Supreme Court of India

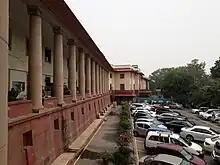
Left side of the Supreme Court building

These two wings act as the two limbs of the balance and end with two semi-circular hooks that represent the pans of the balance, and the centres of the two semi-circular pans connect to a centrally placed statue of ‘Mother and Child’ in the garden.